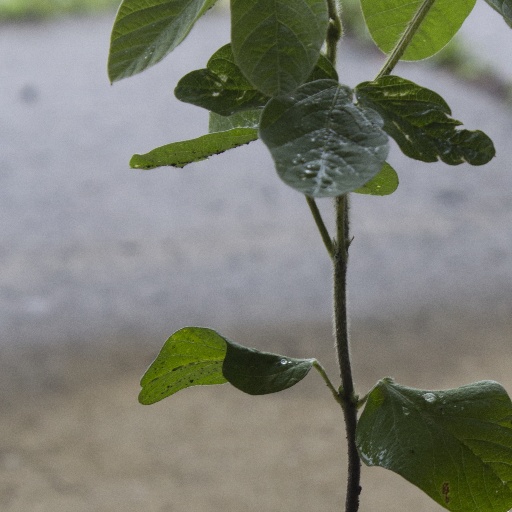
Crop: soybean